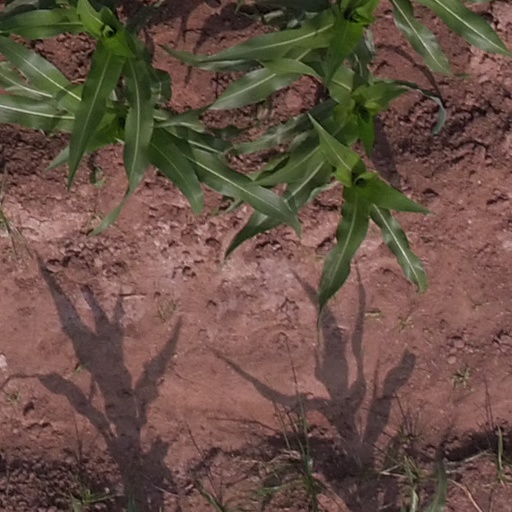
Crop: maize; corn